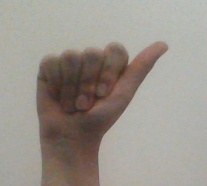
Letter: dhad